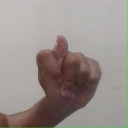
अक्षर: ट